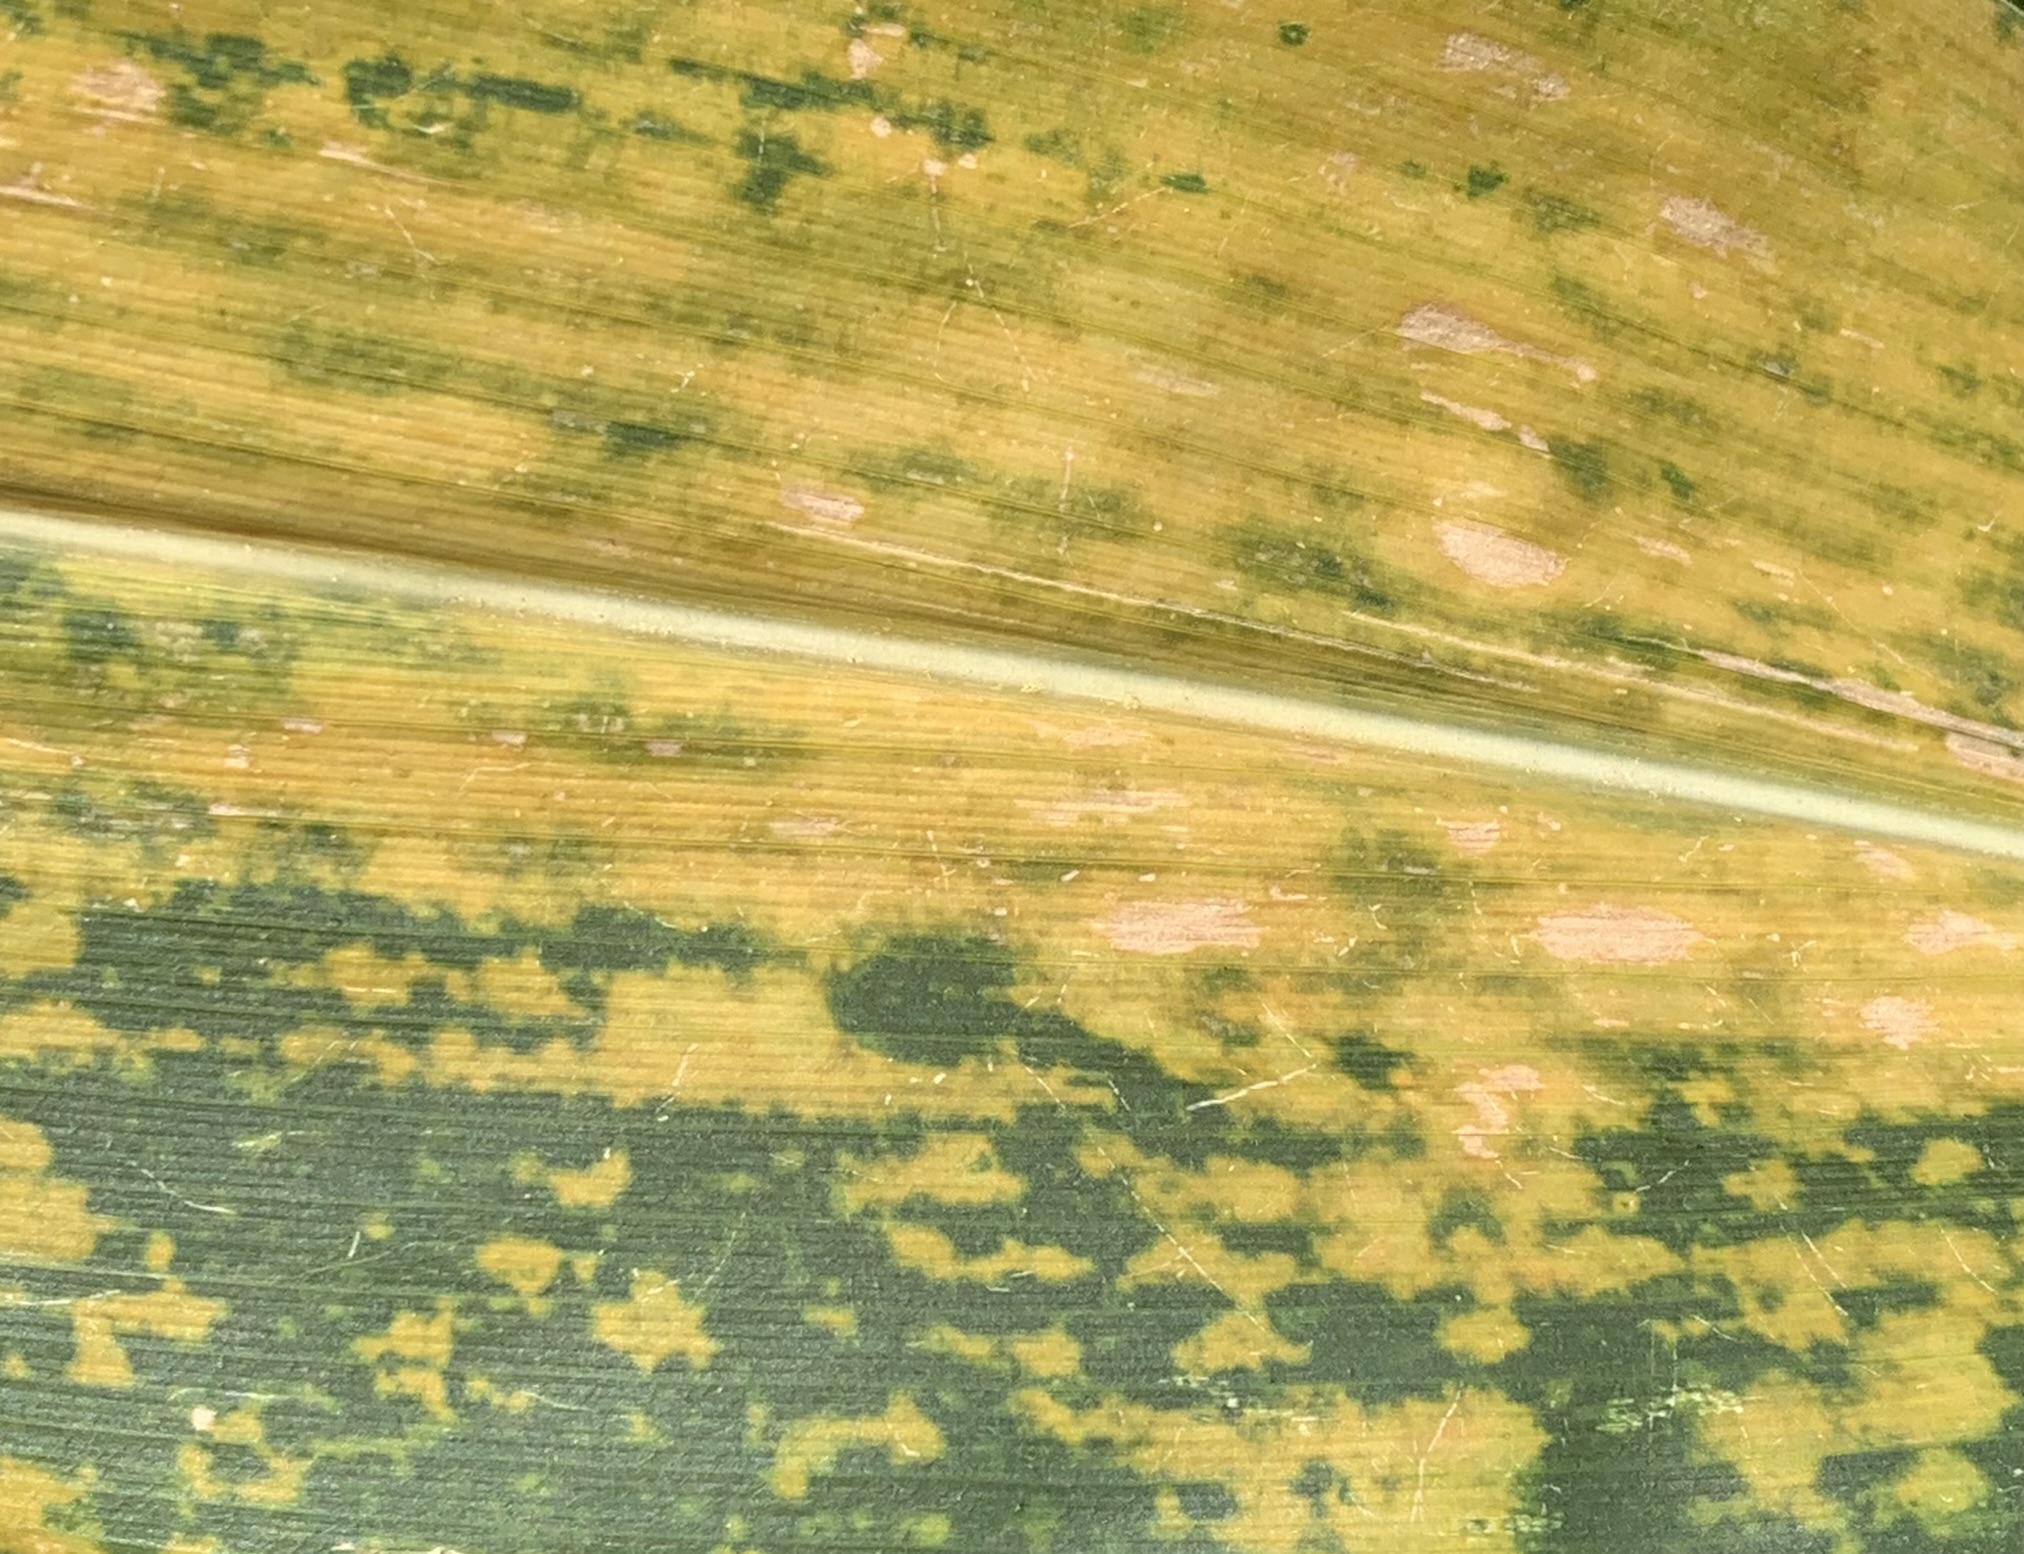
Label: MLN